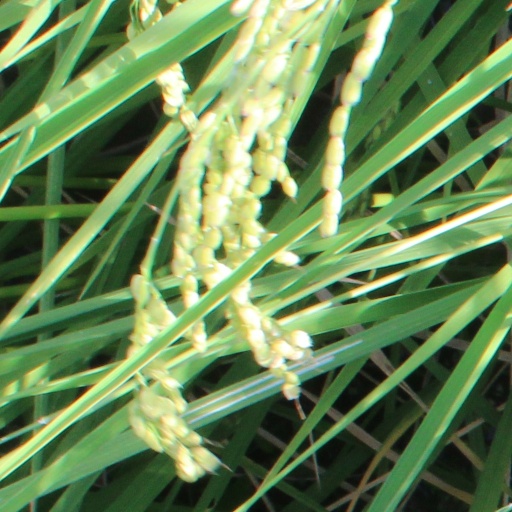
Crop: rice